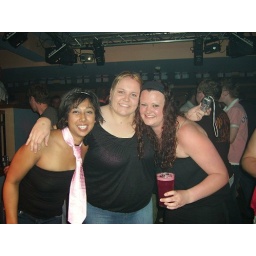
at the brown cow in cockermouth (no, i'm not making up that name)